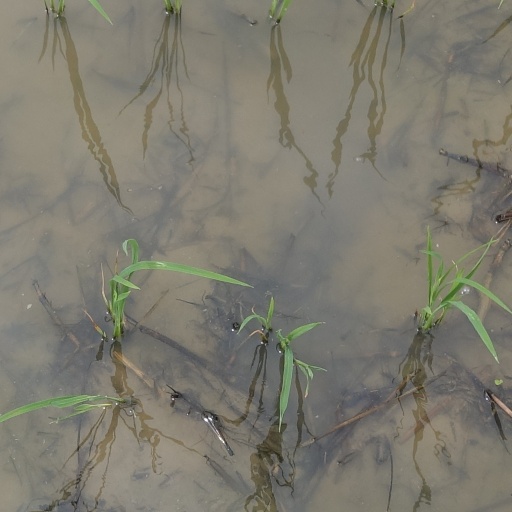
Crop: rice